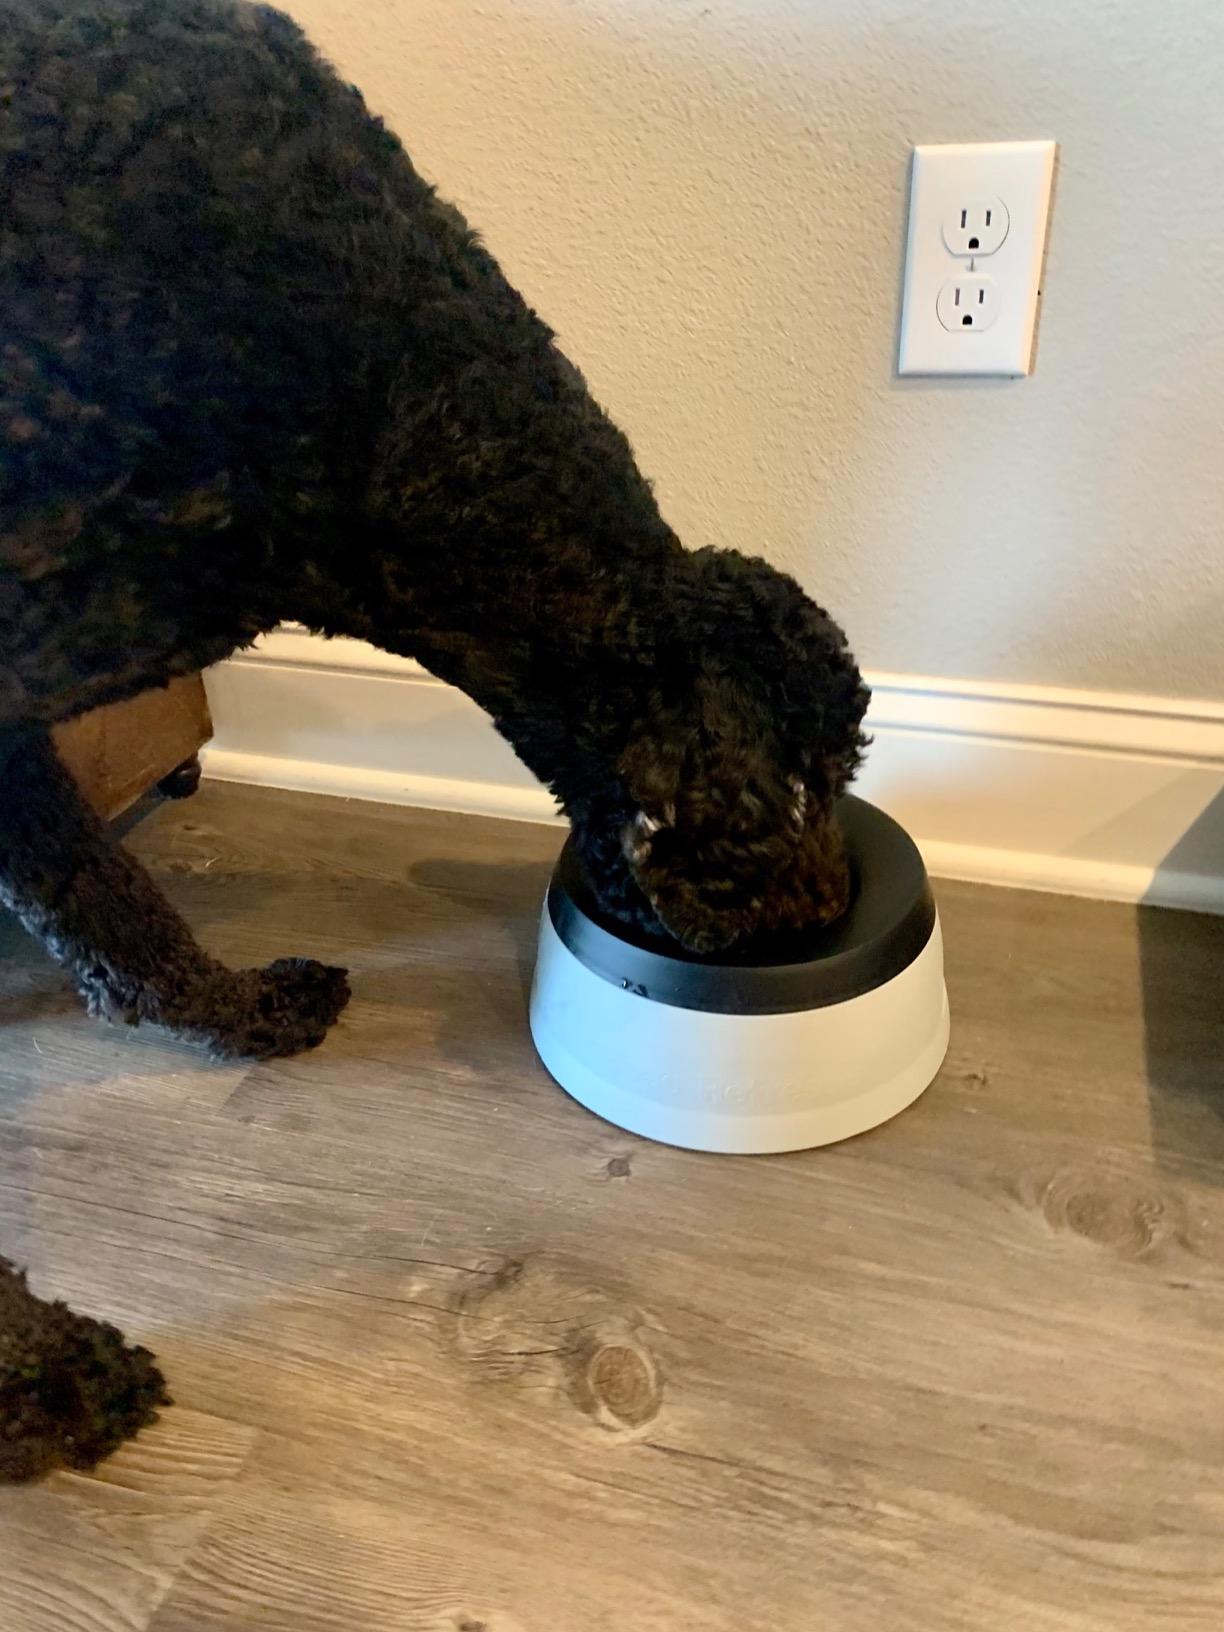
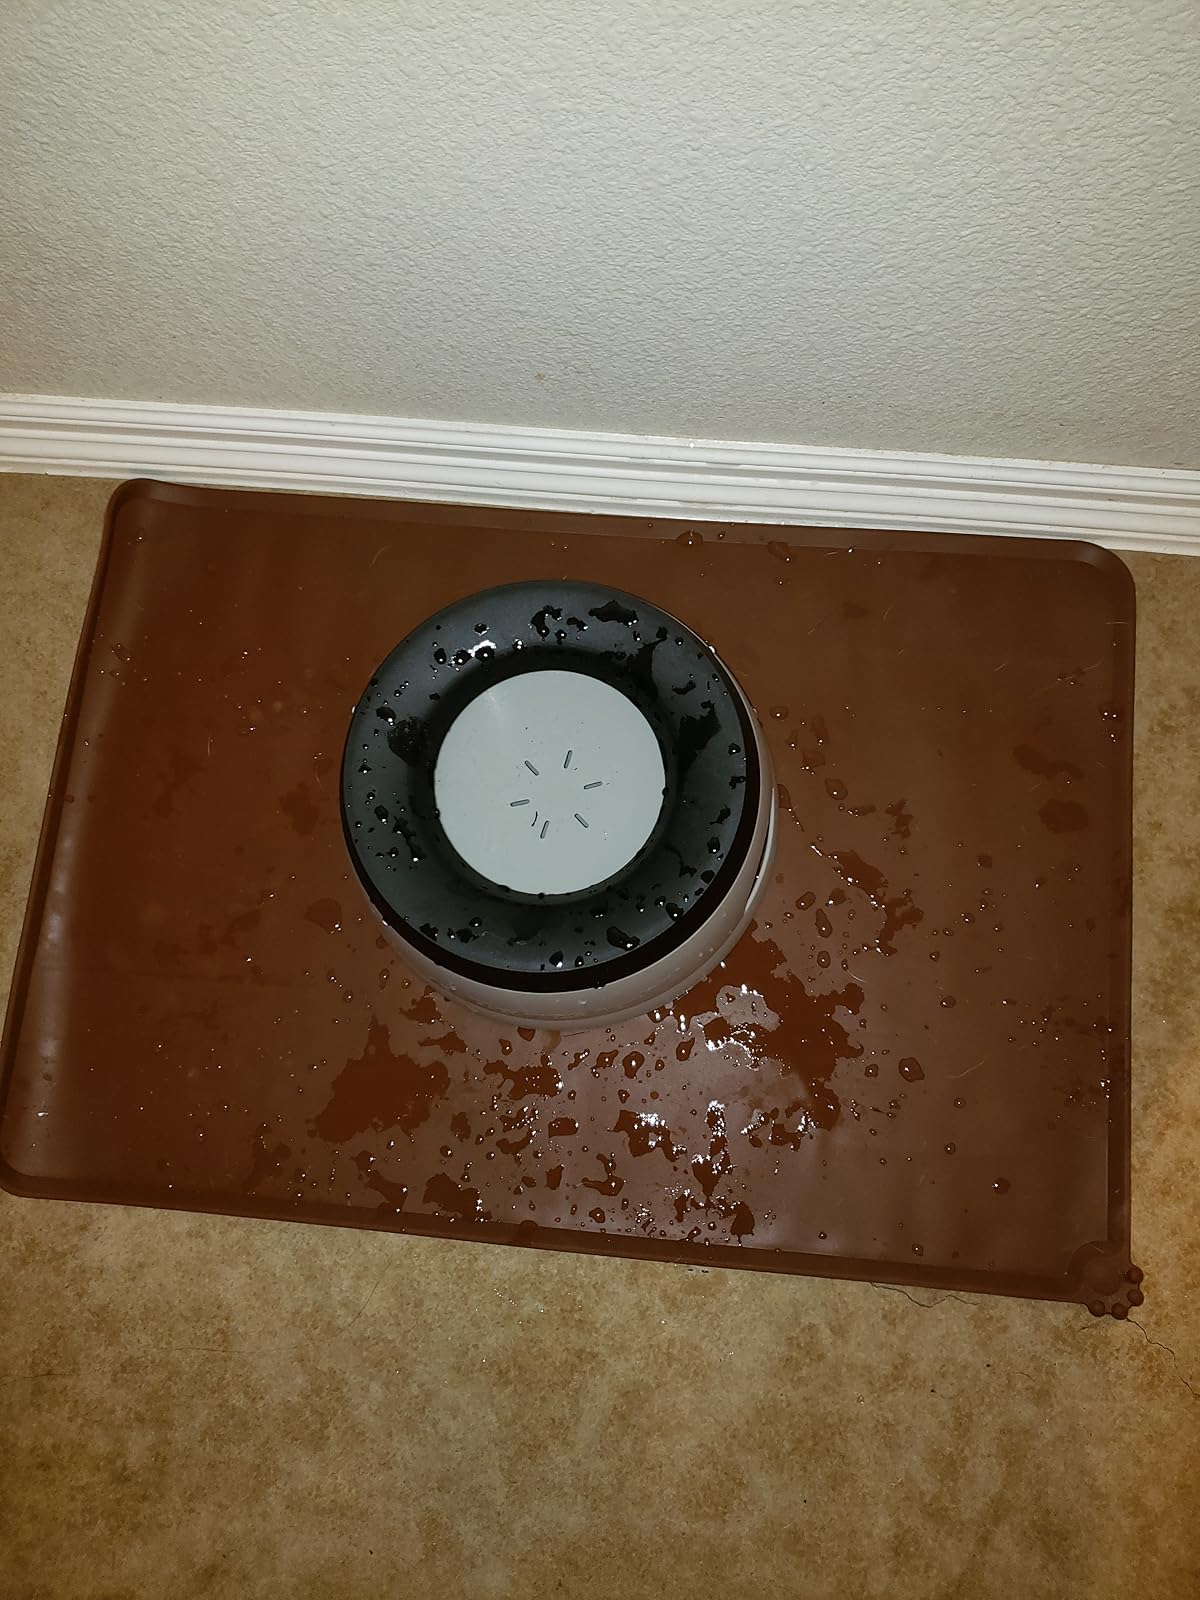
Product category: items_bowl
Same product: yes